Aoyama Munetoshi

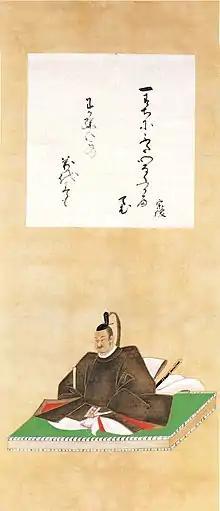

was a "daimyō" during early-Edo period Japan. His courtesy title was "Inaba-no-kami."